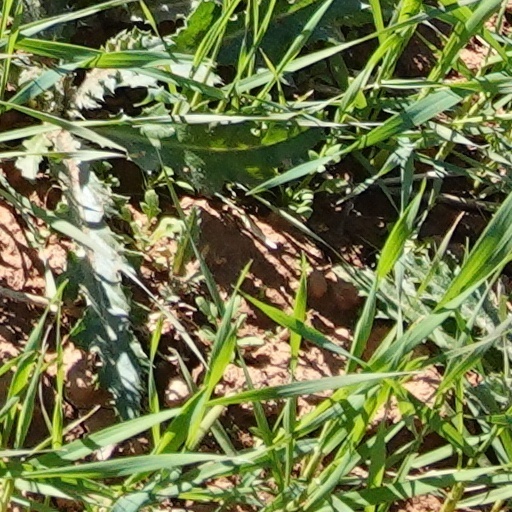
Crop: wheat